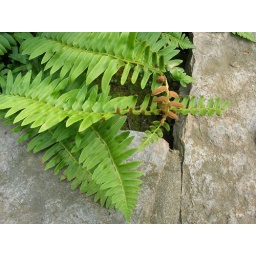
Fern growing in a stone fence